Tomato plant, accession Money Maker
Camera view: bottom (45 deg); turntable rotation: 150 degrees
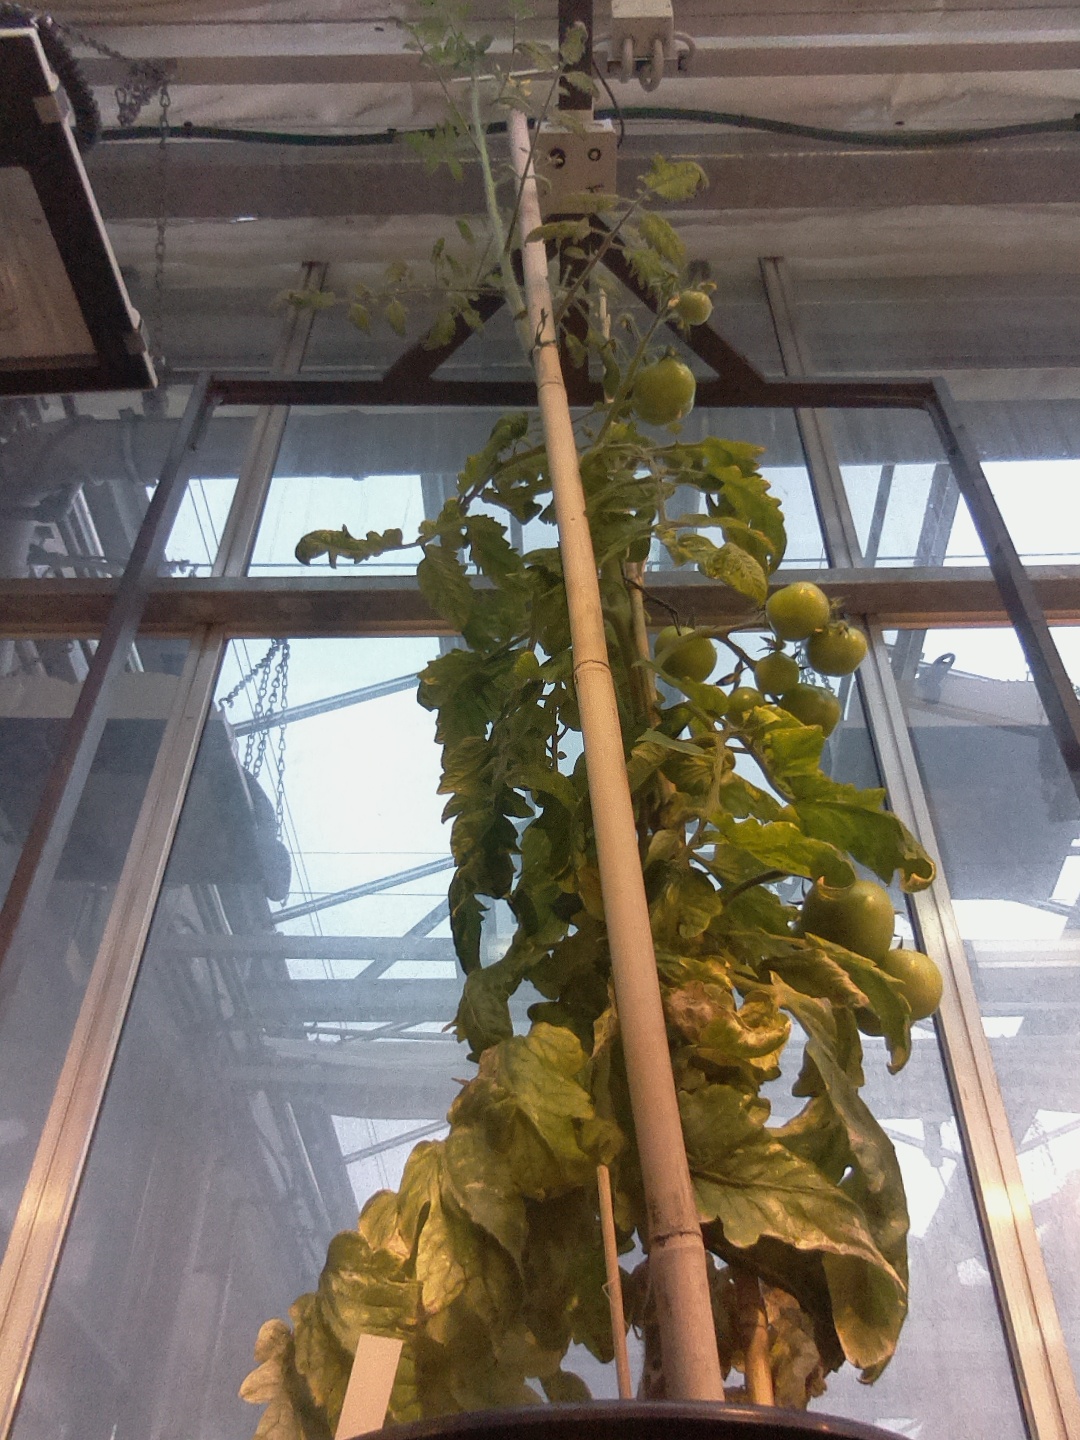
BBCH growth stage 76: 60%-70% of final fruit size